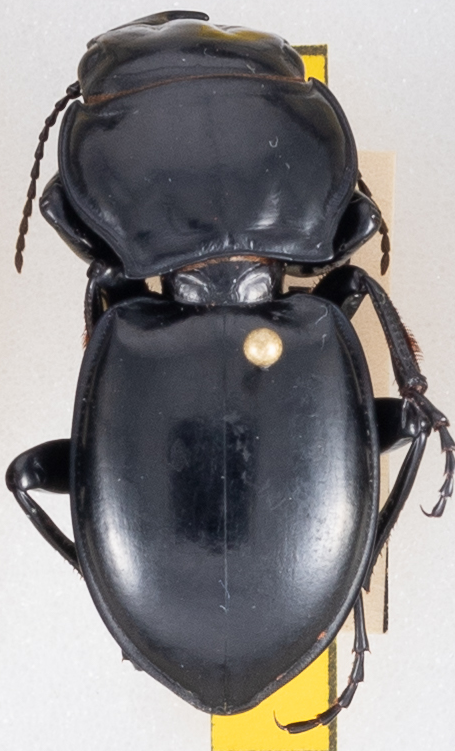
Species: Pasimachus californicus
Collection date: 2021-06-30
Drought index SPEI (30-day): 0.088
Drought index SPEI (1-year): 0.184
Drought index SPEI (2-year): -0.638